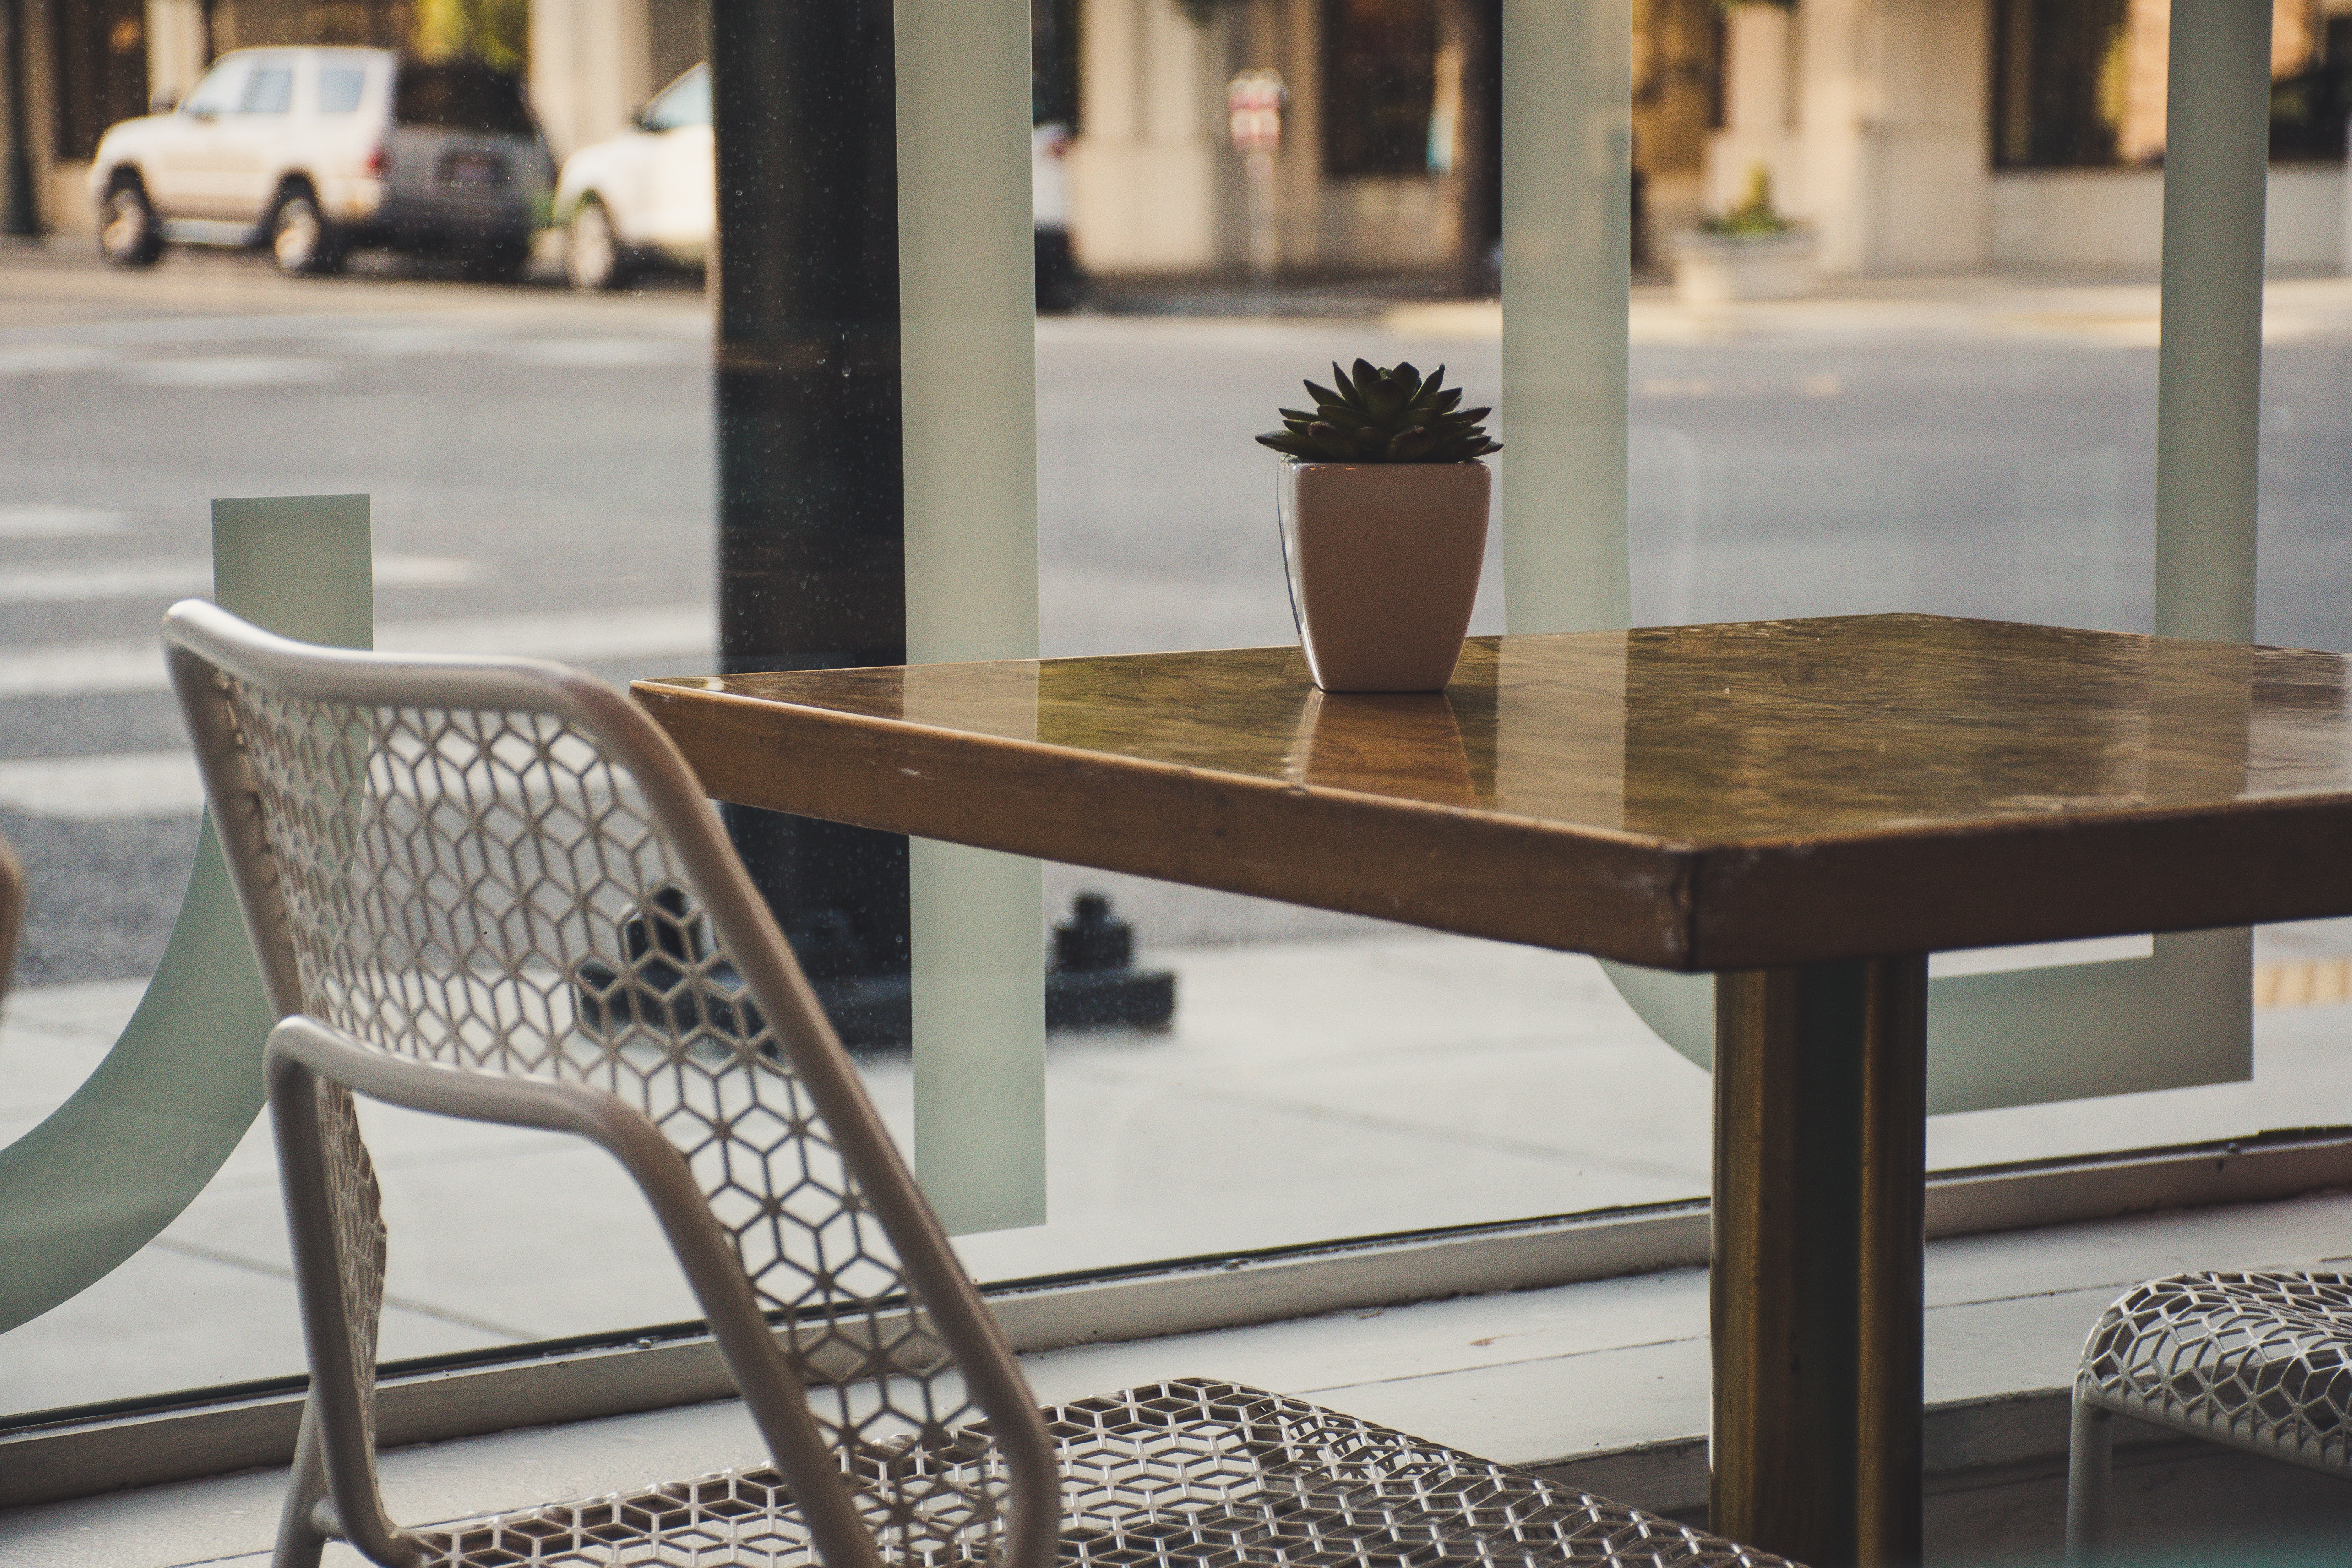
furniture, table, outdoor table, coffee table, outdoor furniture, room, chair, kitchen dining room table, Material property, interior design, glass, architecture, marble, bench, rectangle, restaurant, dining room, metal